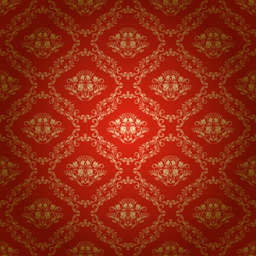
damask seamless floral pattern royal wallpaper flowers on a bright background vector